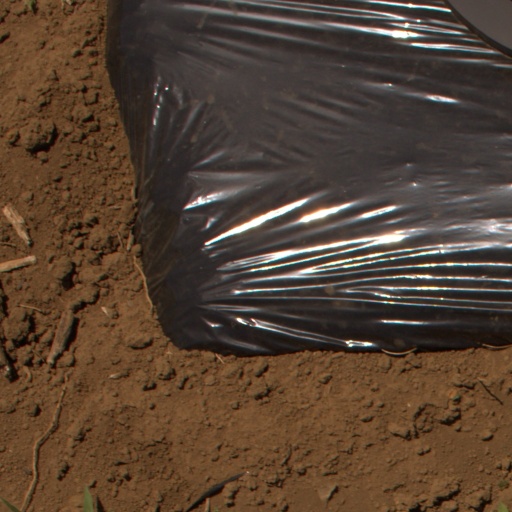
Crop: Jerusalem artichoke